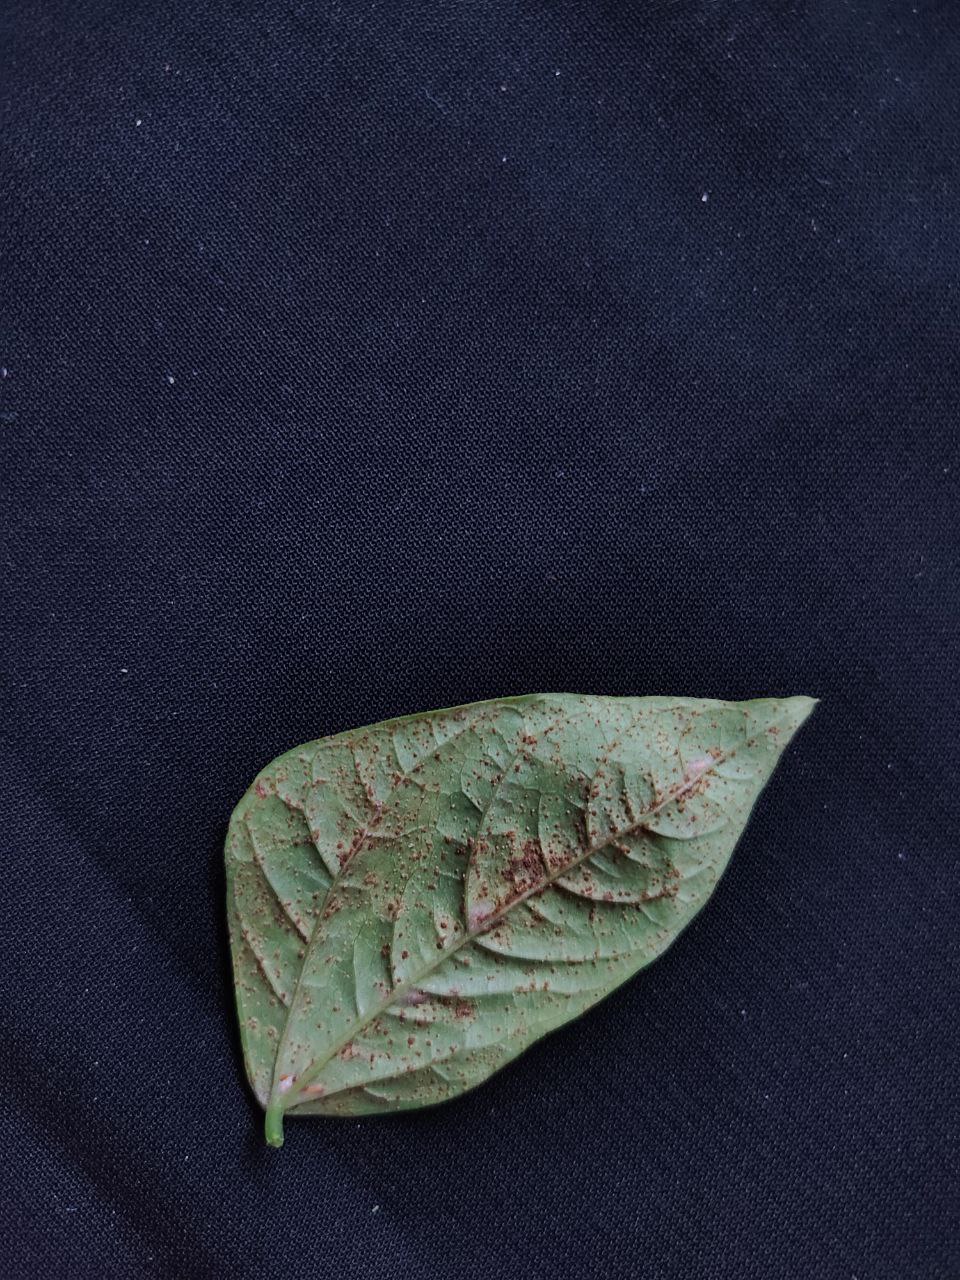
Crop: cowpea
Leaf condition: Septoria leaf spot